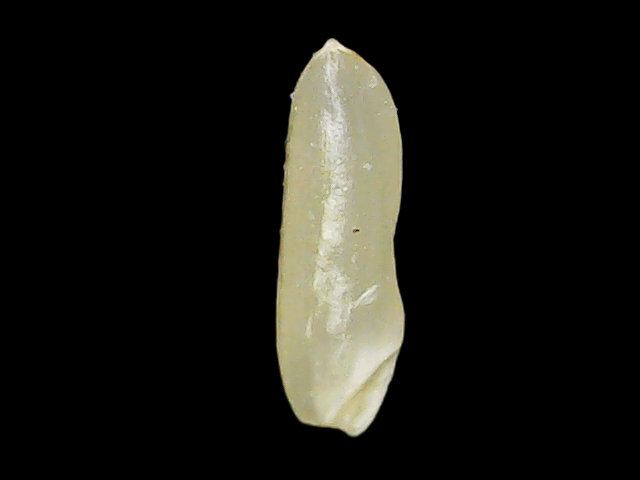
Rice variety: Binadhan25